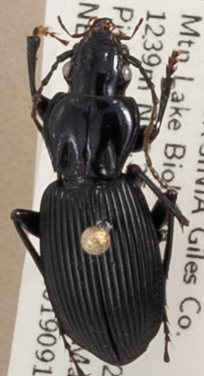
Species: Pterostichus lachrymosus
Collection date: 2019-09-10
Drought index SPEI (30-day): -1.93
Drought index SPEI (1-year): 1.69
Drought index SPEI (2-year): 1.69